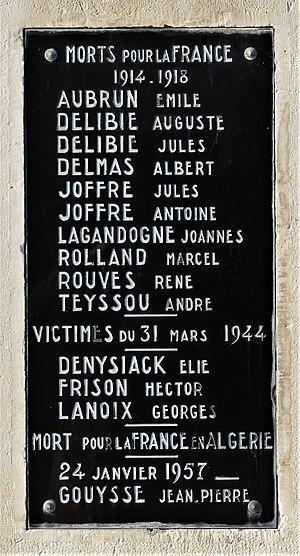
La plaque du monument aux morts de Coly, Dordogne, France.
Coly est une ancienne commune française située dans le département de la Dordogne, en région Nouvelle-Aquitaine.